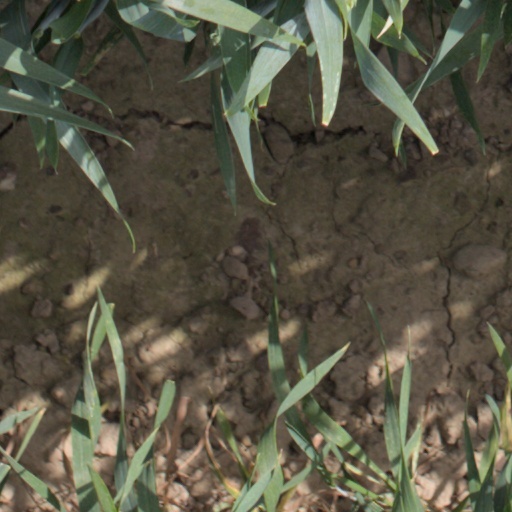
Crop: wheat